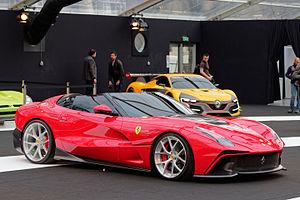
La Ferrari F12 TRS exposée lors du festival automobile international 2015.